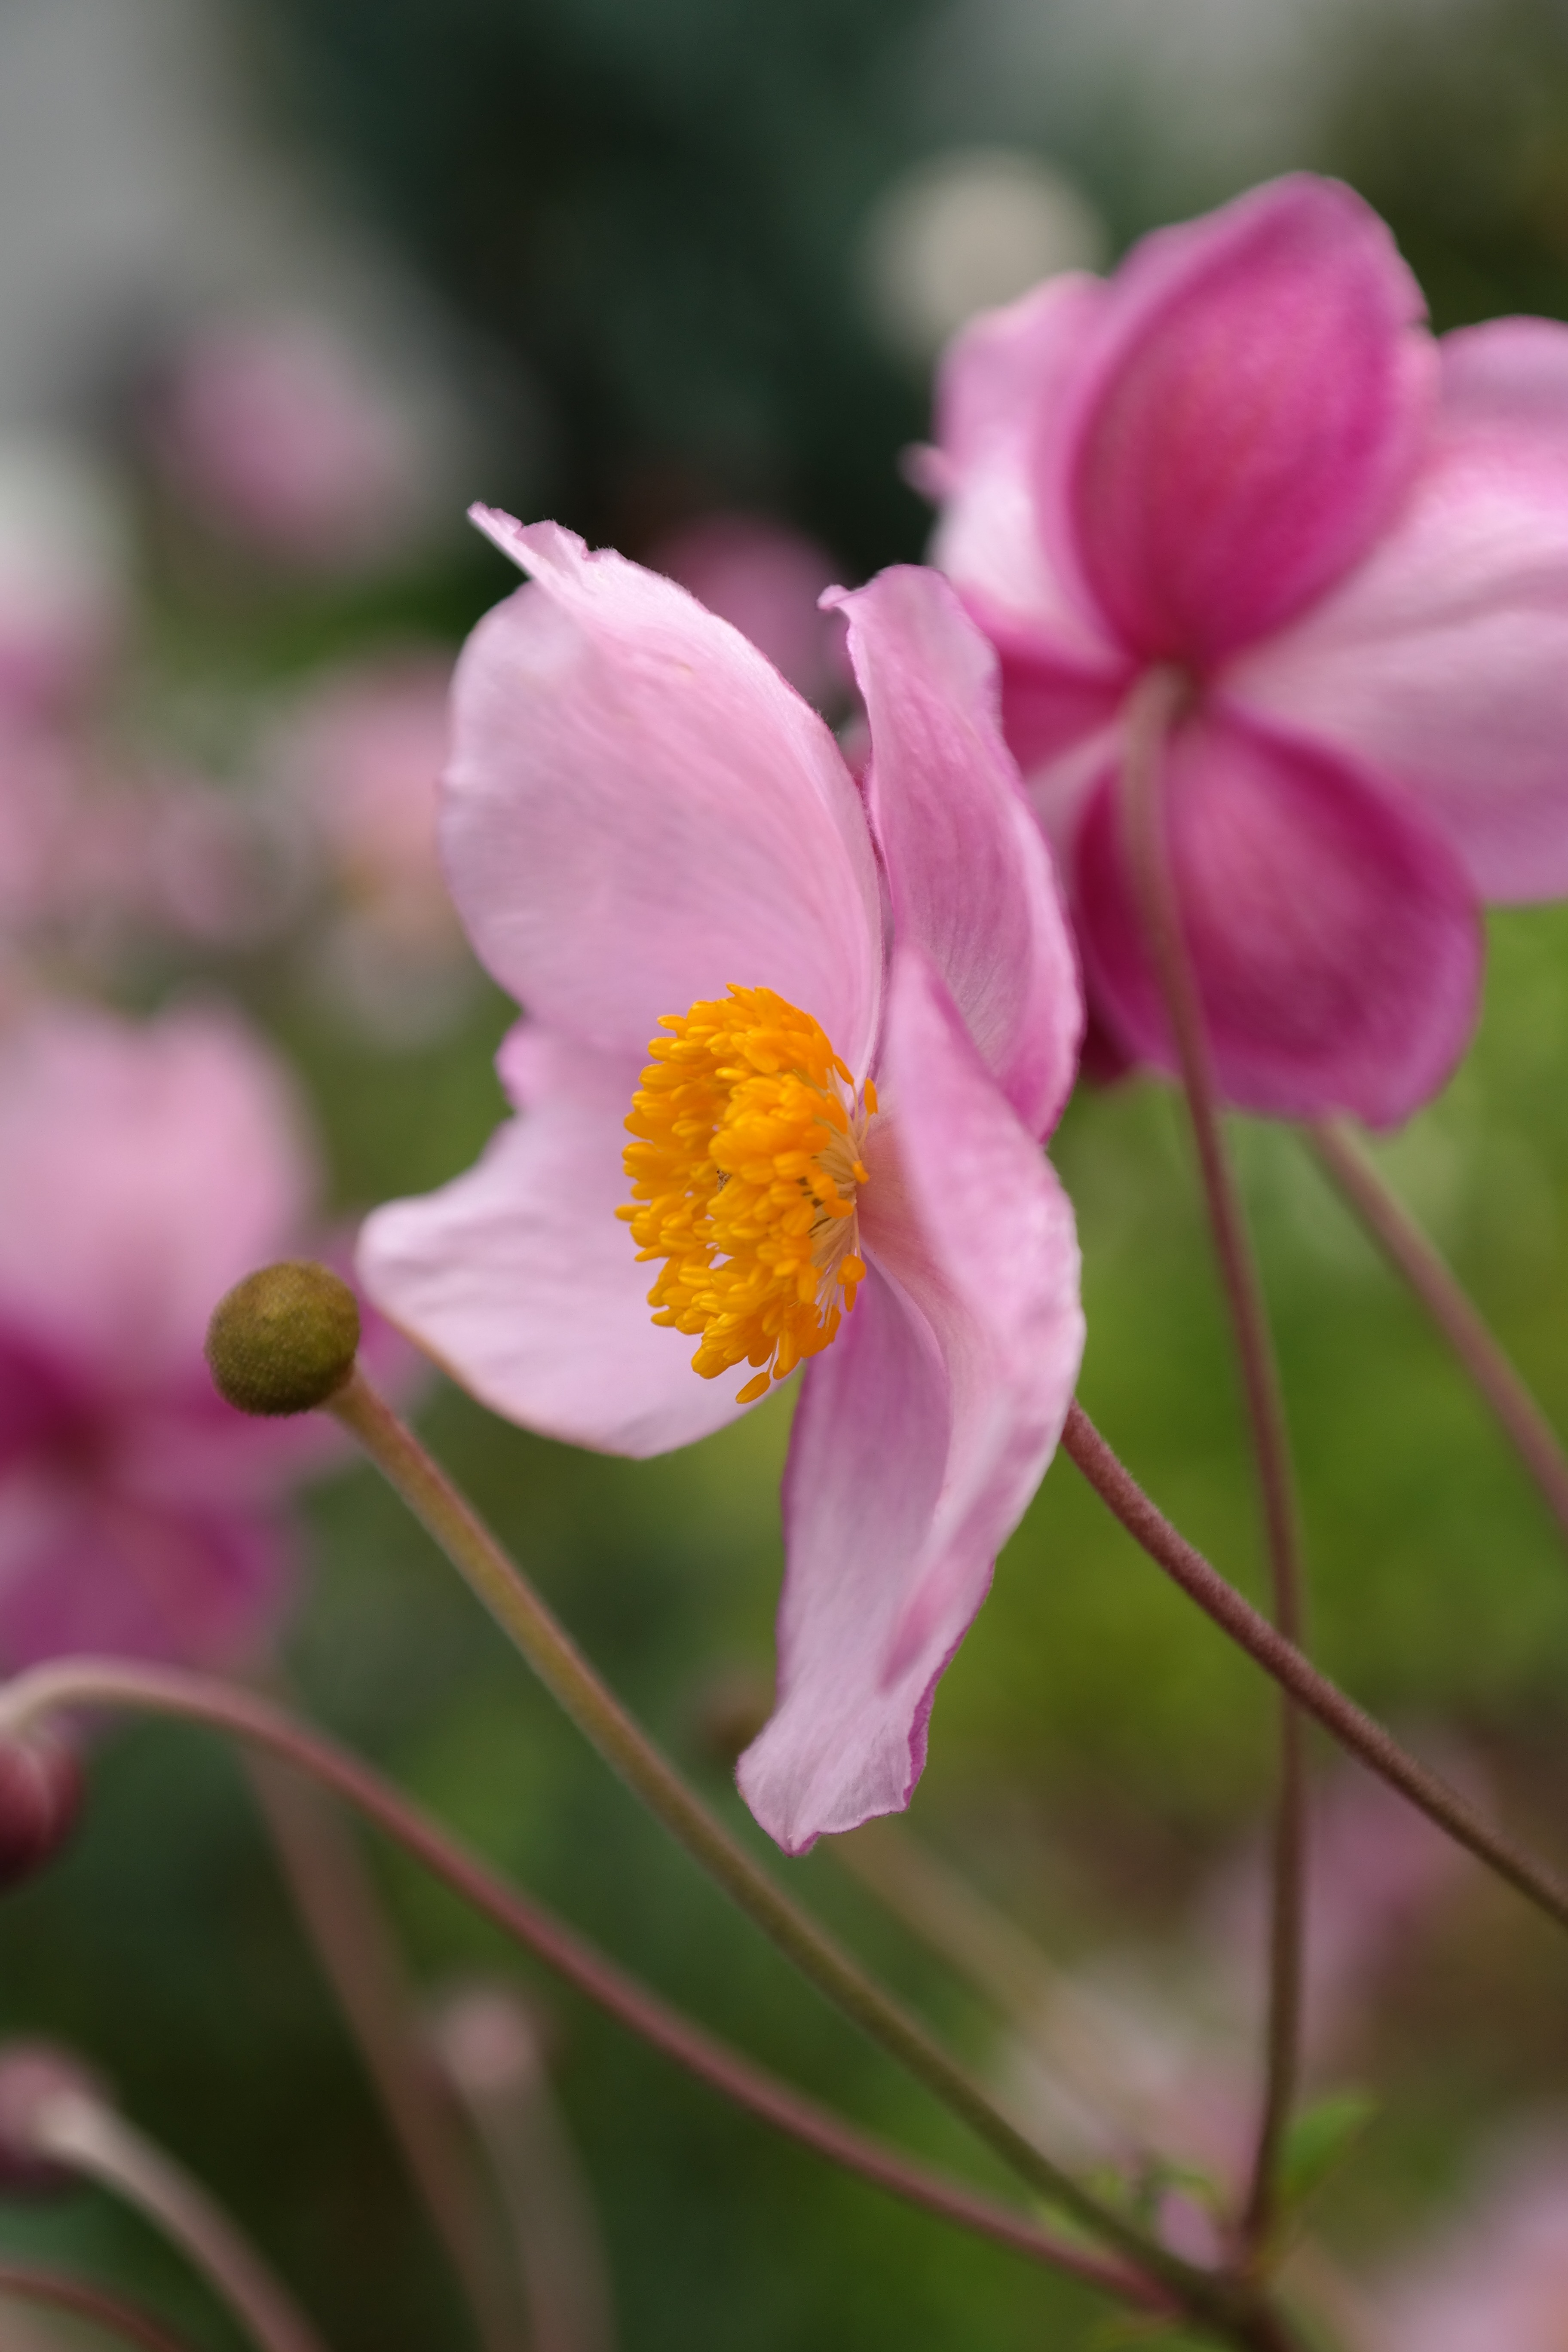
blossom, plant, flower, petal, bloom, botany, yellow, pink, flora, wildflower, close up, mm, stamens, macro photography, ornamental plant, garden plant, flowering plant, schnittblume, fall anemone, hahnenfu gew chs, park plant, anemone hupehensis, ranunculaceae, land plant